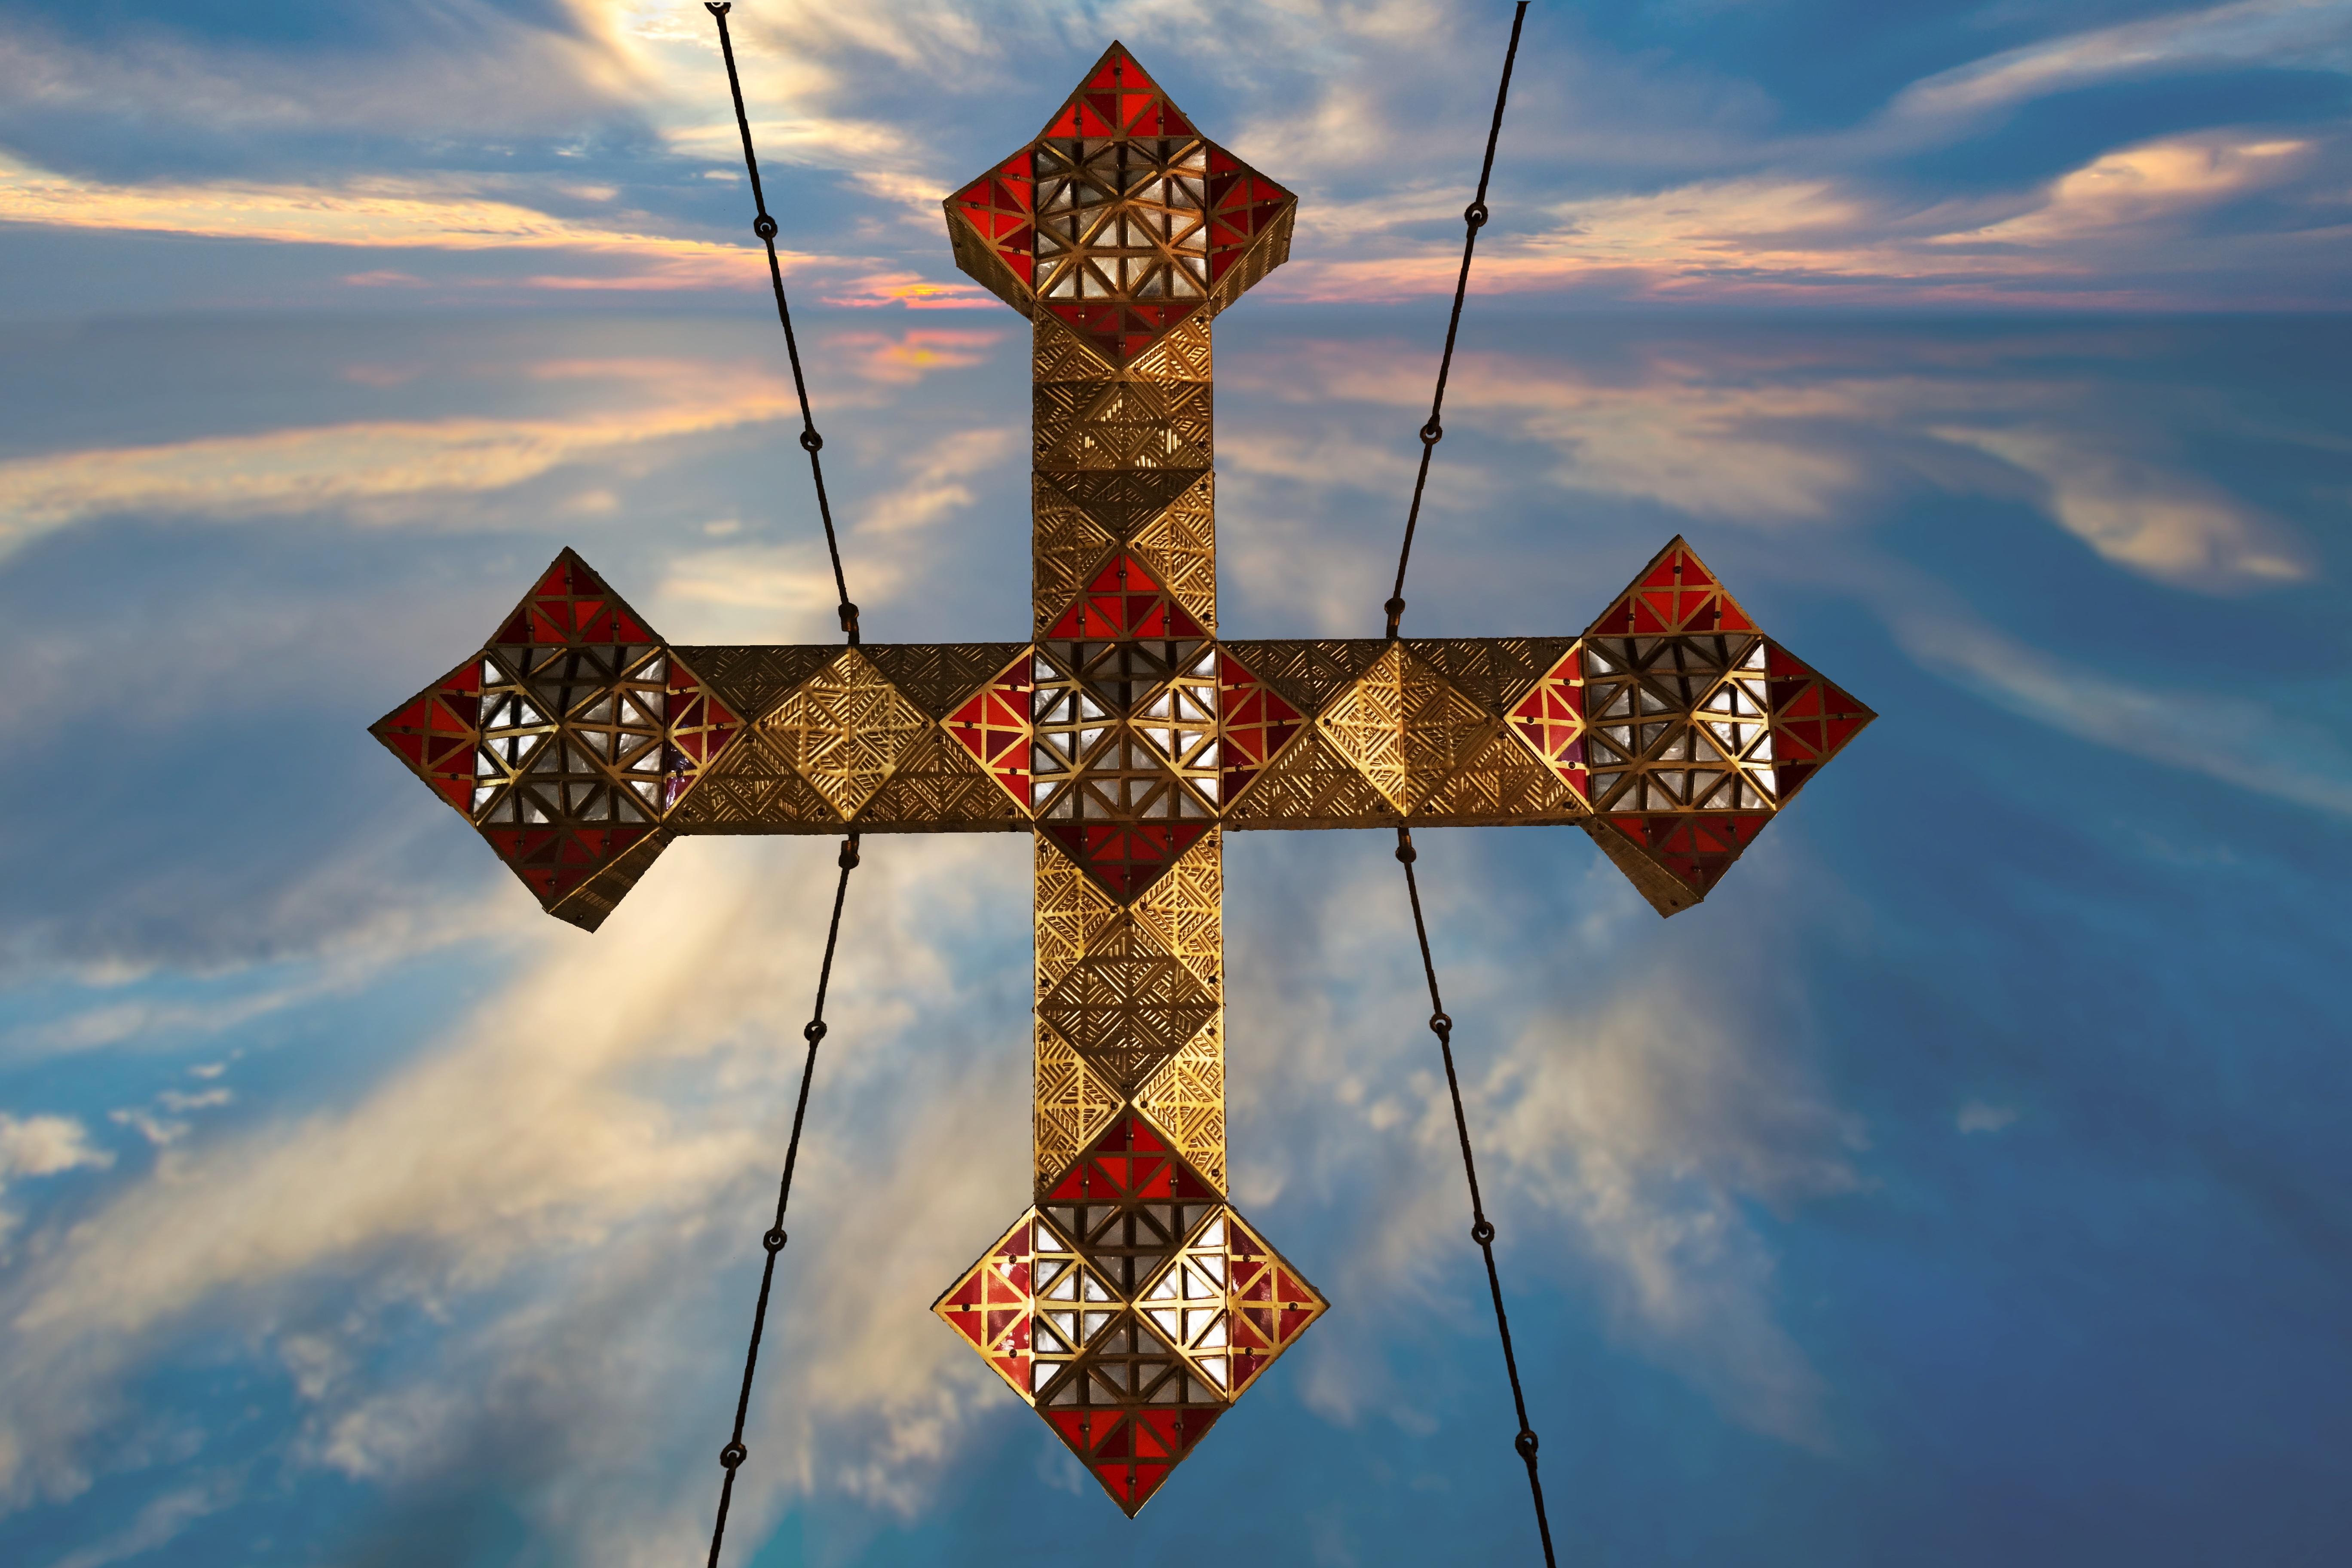
sea, sky, red, religion, blue, cross, christian, toy, christ, meditation, gold, faith, symmetry, jesus, christianity, holy, god, mirroring, resurrection, jesus christ, precious